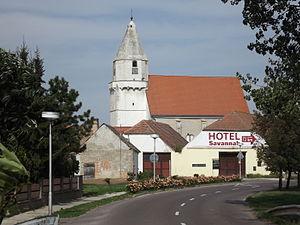
Hnanice est une commune du district de Znojmo, dans la région de Moravie-du-Sud, en République tchèque. Sa population s'élevait à 371 habitants en 2019.